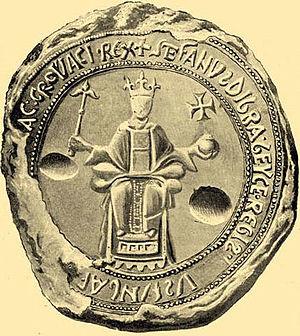
La bataille d'Haram ou de Chramon oppose les forces du royaume de Hongrie dirigées par le roi Étienne II de Hongrie à l'empereur byzantin Jean II Comnène en 1128 dans l'actuelle Serbie. La bataille se termine en une défaite majeure pour les Hongrois.